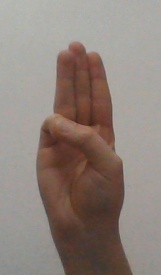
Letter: thaa